Amparo Fortuny

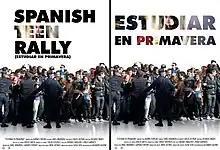
Film poster Estudiar en primavera

For years, she coordinated working on television with various audiovisual projects. Her work has been exhibited internationally at film festivals, museums and art galleries. She founded her own production company "The Next Day Films" which has produced documentary films, shorts, music videos, participatory projects, experimental films, VR and commercials and projects outside the audiovisual sector, such as exhibitions, cultural management, campaigns and other types of cultural projects. She has directed shortfilms, Videos and the feature documentary Spanish Teen Rally premiered at Cineteca Matadero Madrid Centre for Contemporary Creation. It was well received by the media and has been screened internationally at various film festivals.